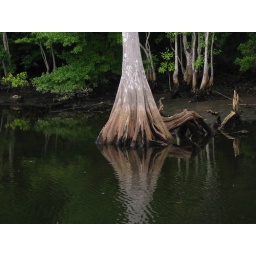
Reflections of a cypress tree in the dark river water.